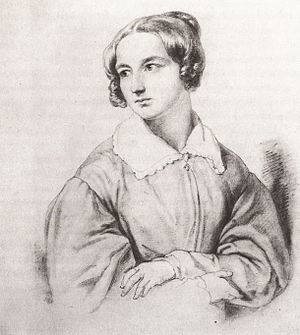
Luise Hensel
Luise Hensel, tegnet af Wilhelm Hensel.
Luise Hensel var en tysk religiøs forfatter og digter. Hun var søster til maleren Wilhelm Hensel, der var gift med komponisten Fanny Hensel.